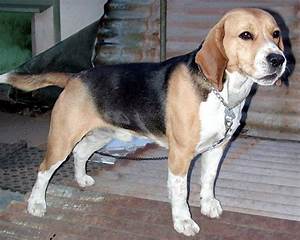
Label: dog